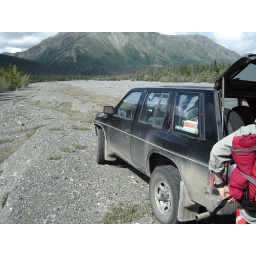
This was as far as we could drive up the river bed, the mountain we scrambled up is in the back ground